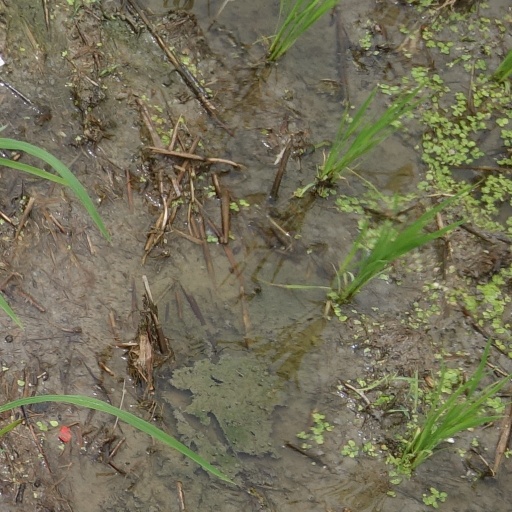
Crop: rice